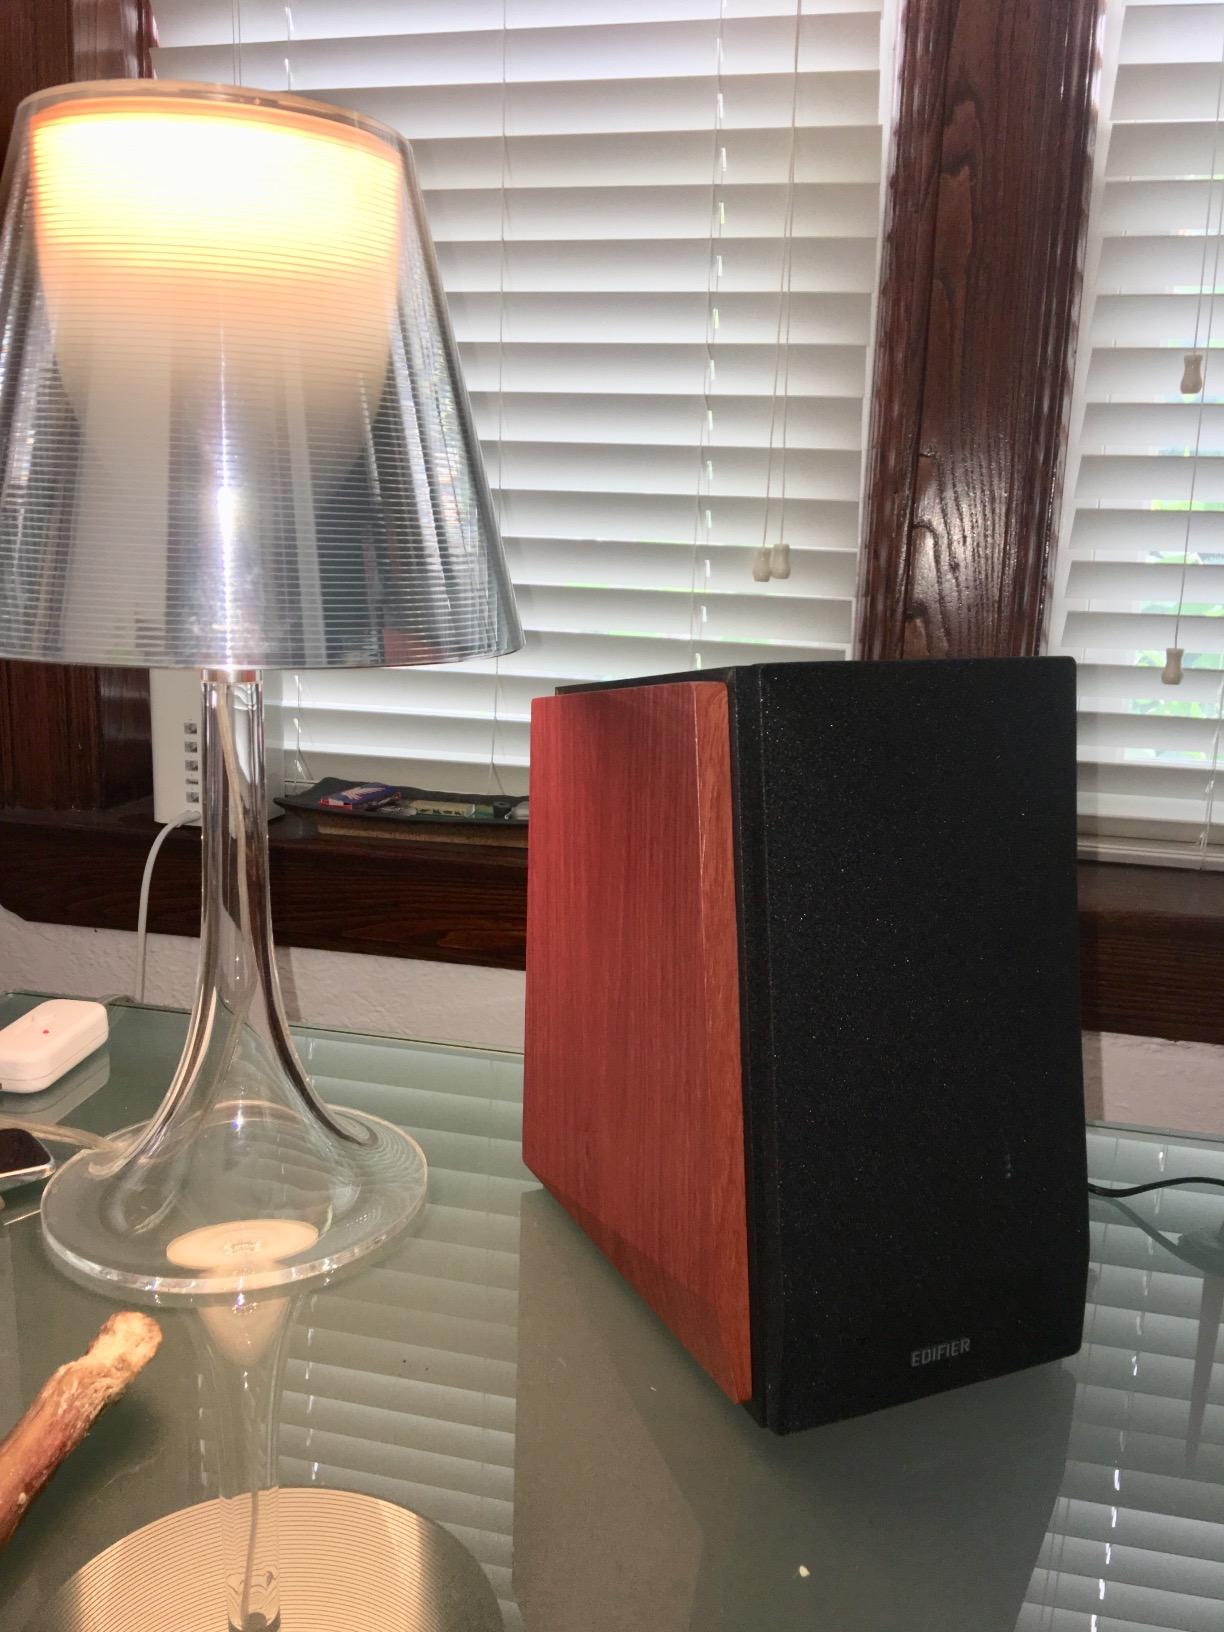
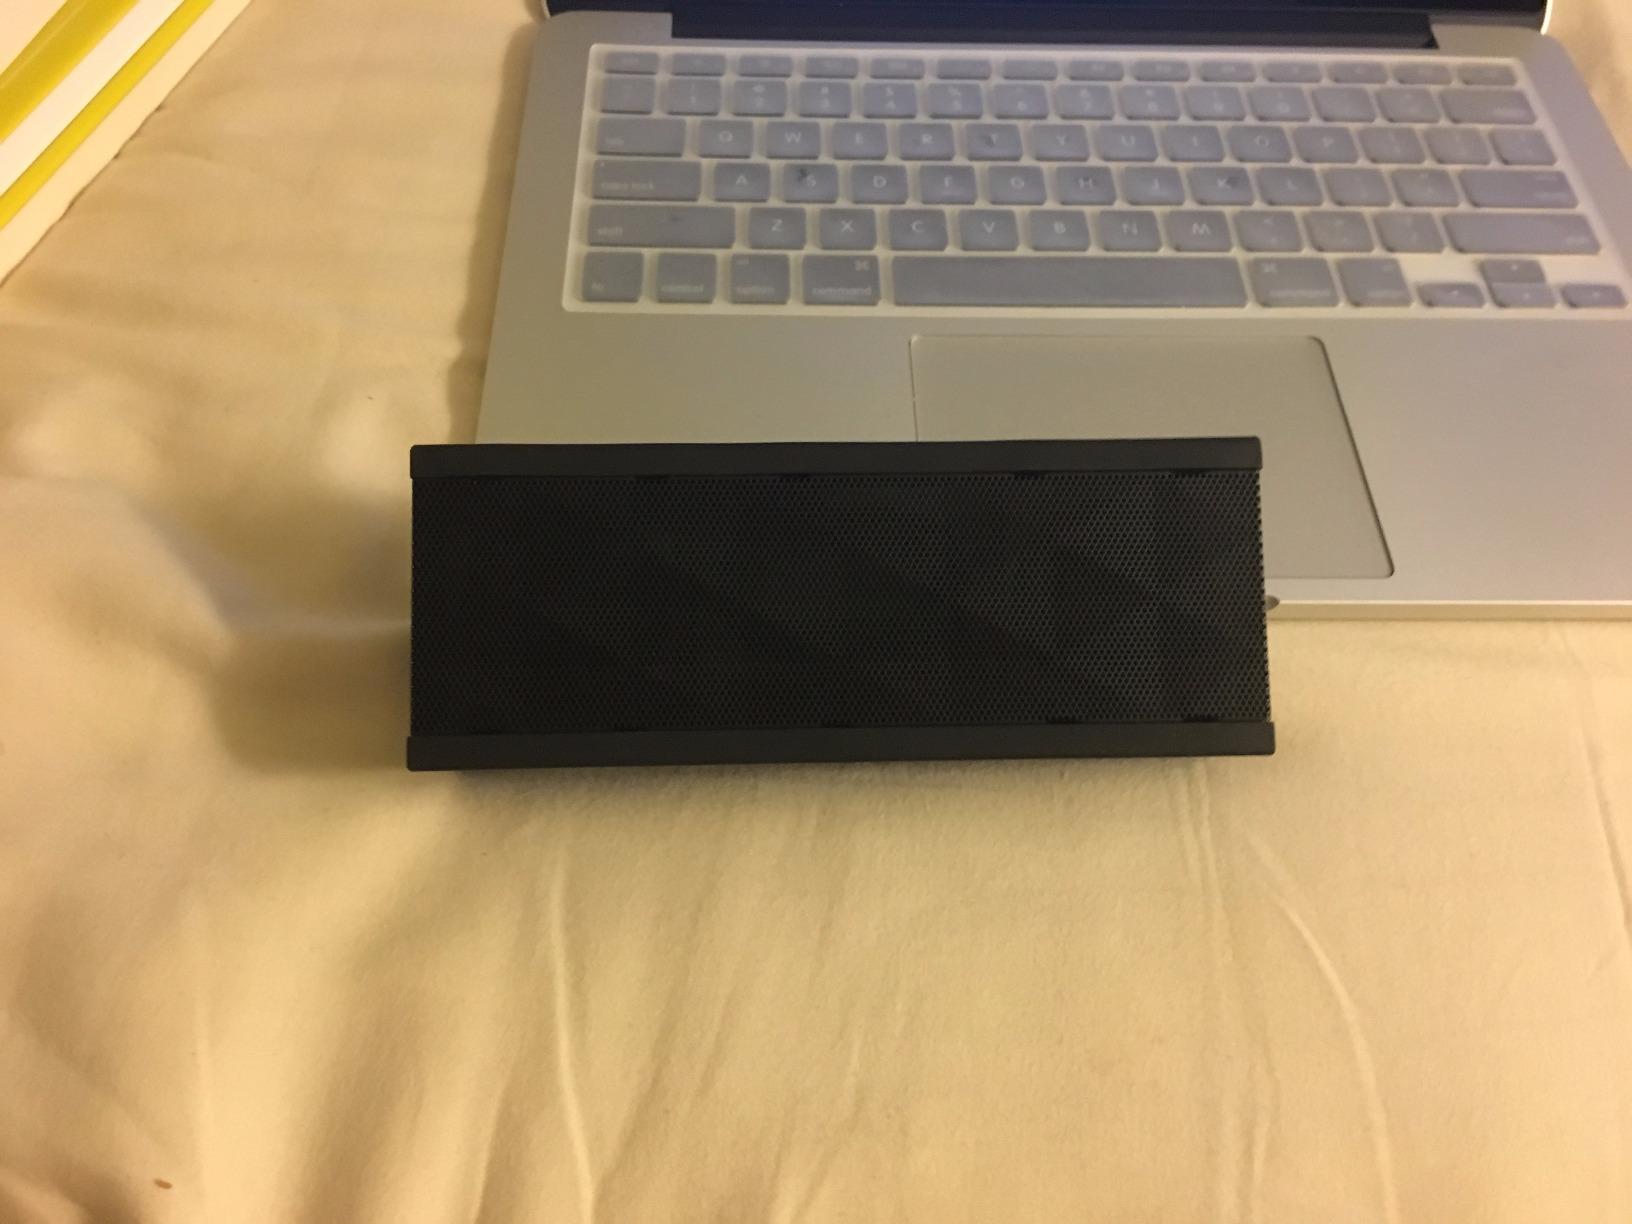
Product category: speaker
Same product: no